United Nations Security Council Resolution 904

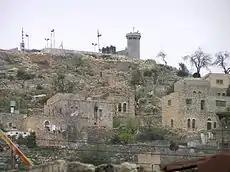
Hebron

United Nations Security Council resolution 904 was adopted without a vote on 18 March 1994. After expressing its shock at the massacre committed against Palestinian worshippers in the Cave of the Patriarchs (Mosque of Ibrahim) in Hebron in the West Bank, the Council called for measures to be taken to guarantee the safety and protection of the Palestinian civilians throughout the occupied territory.